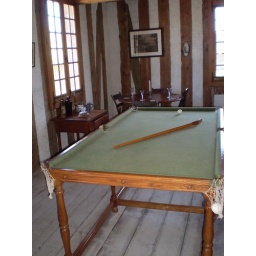
Pool table in a house in the restored fort at Mackinac City